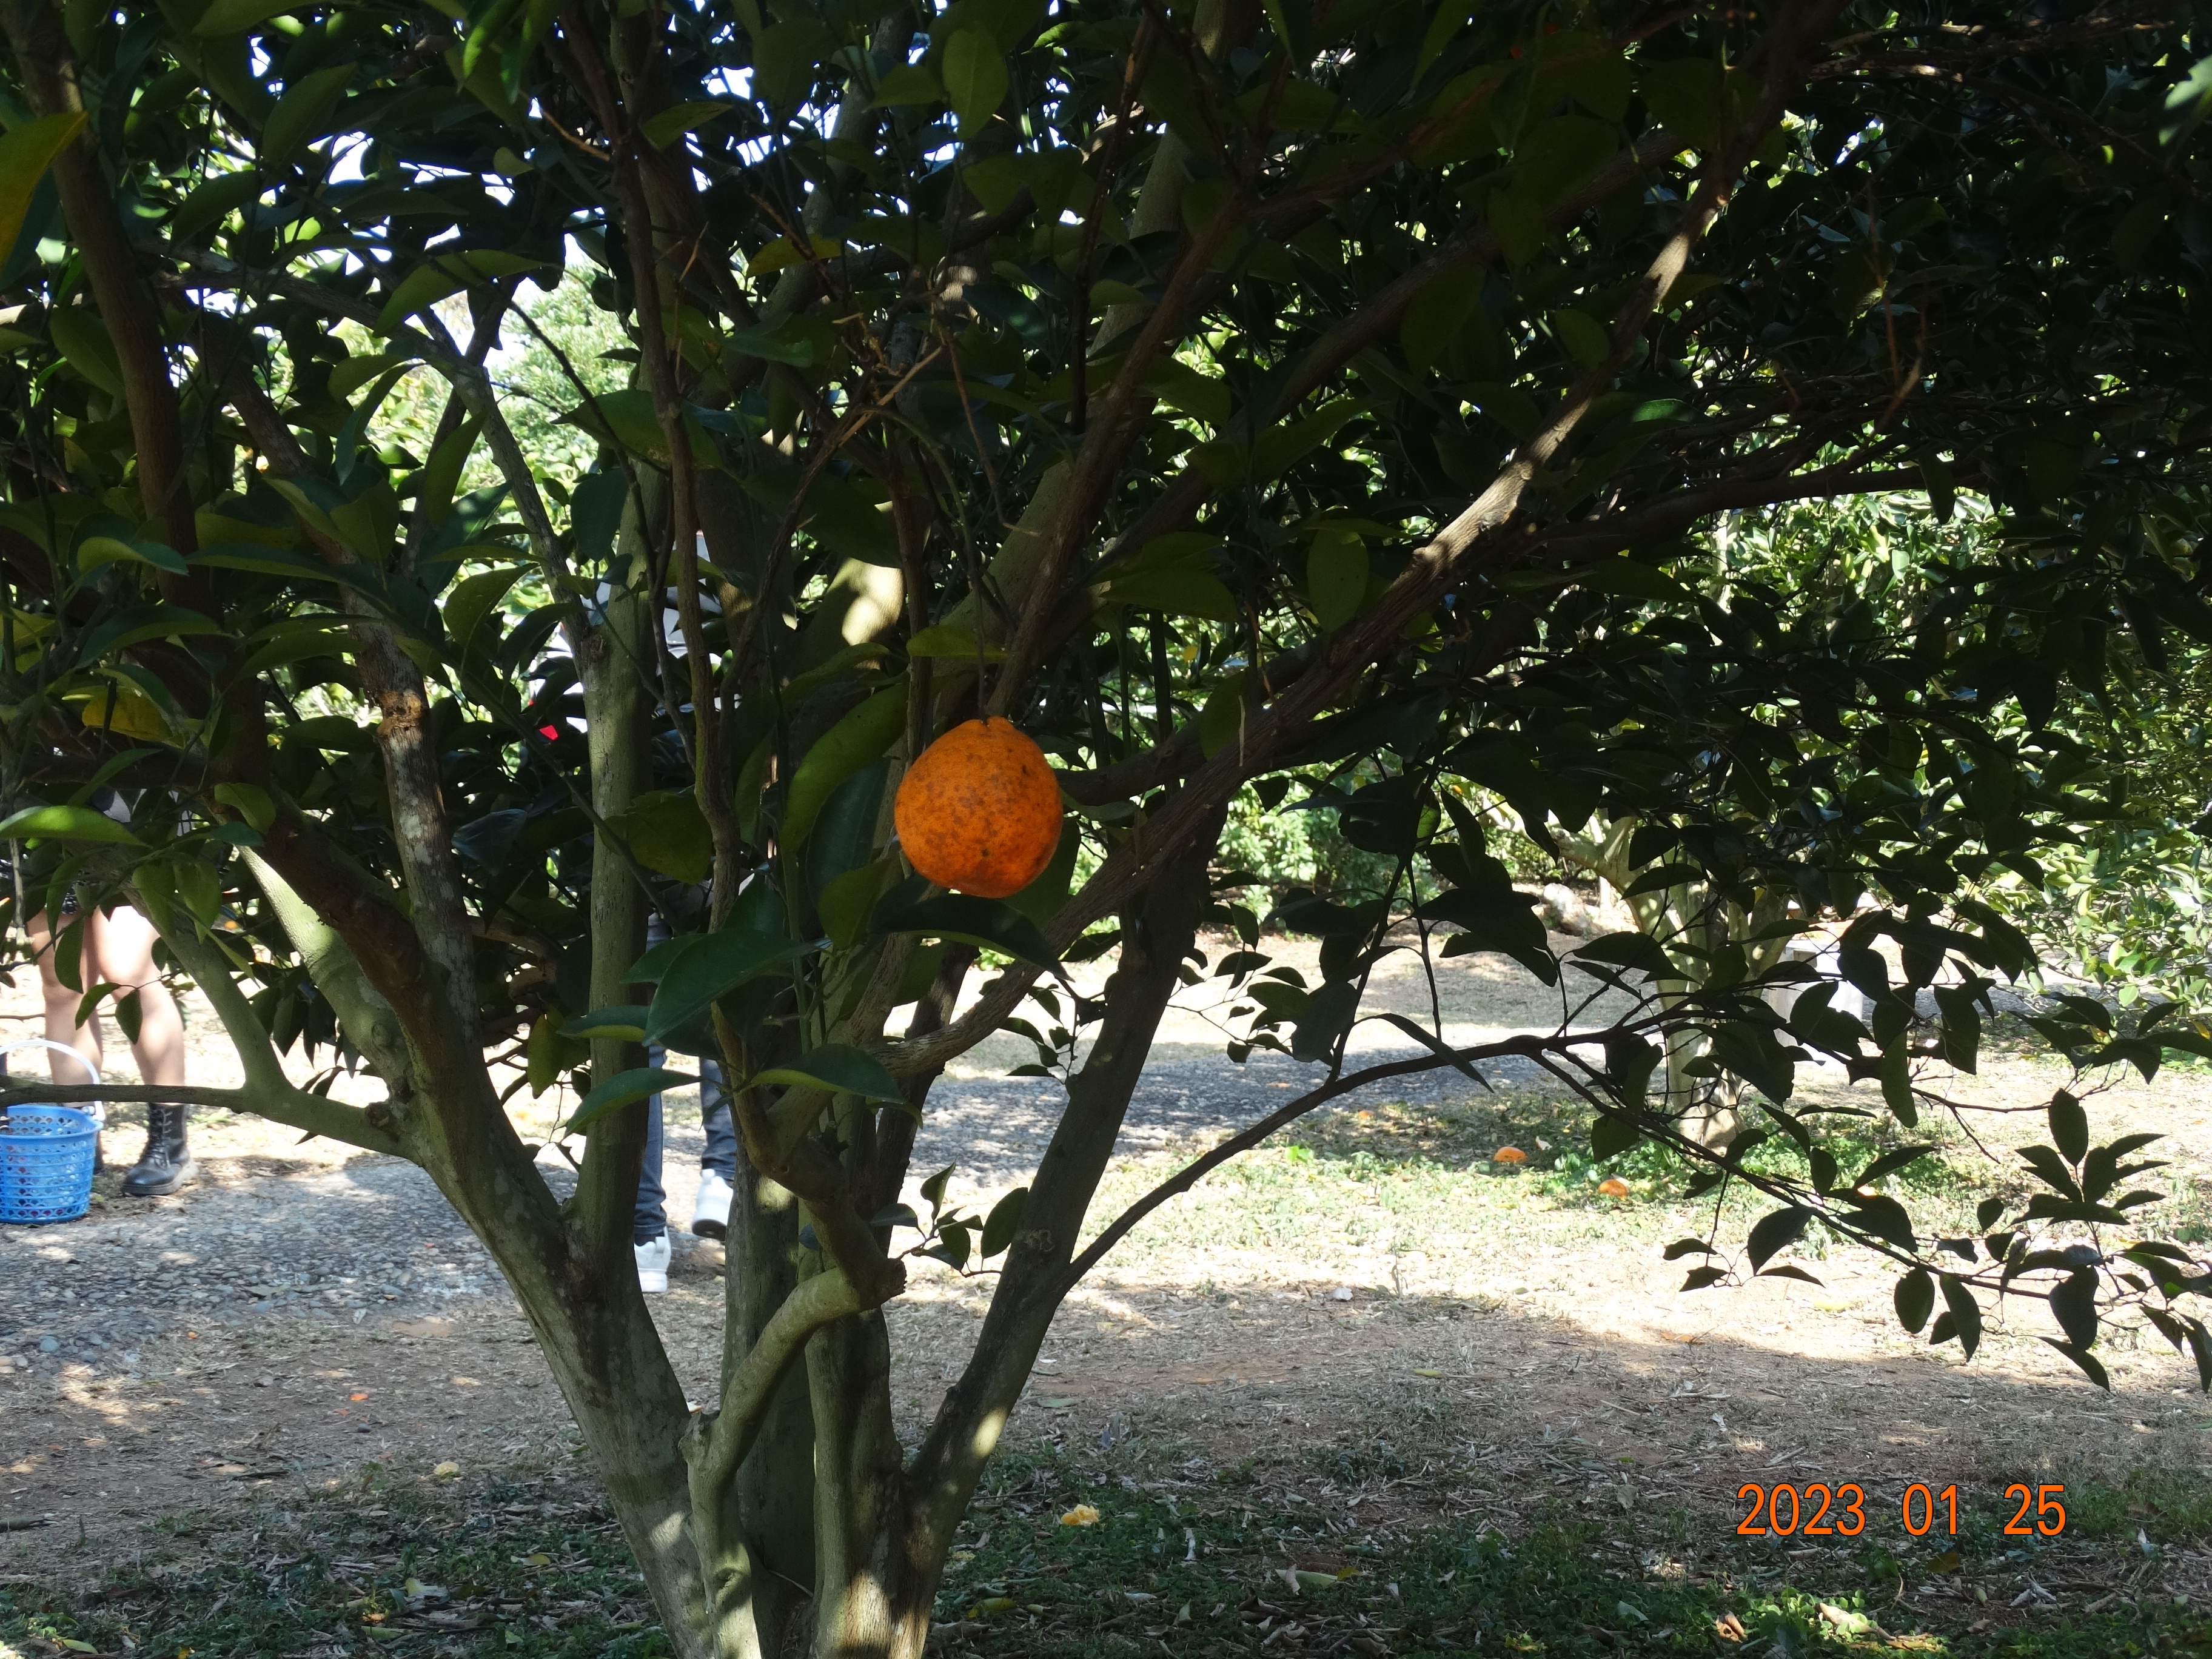
Citrus fruit variety: ponkan